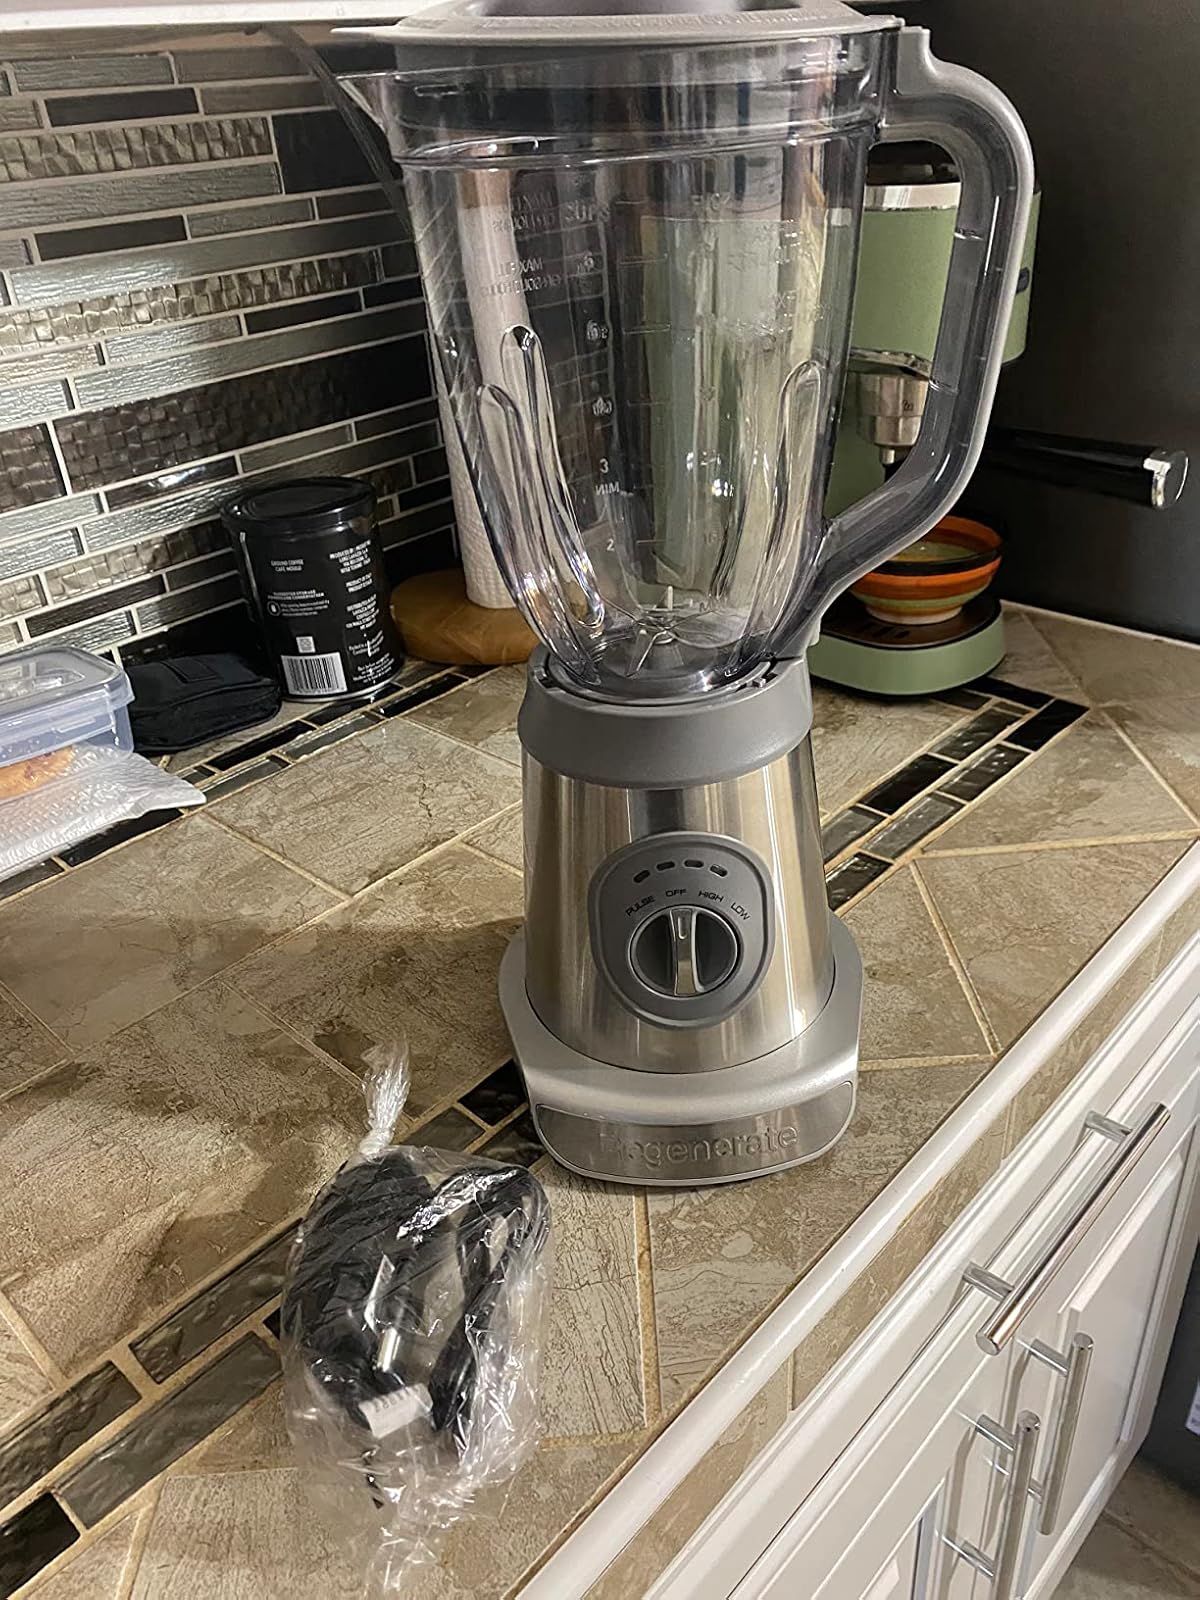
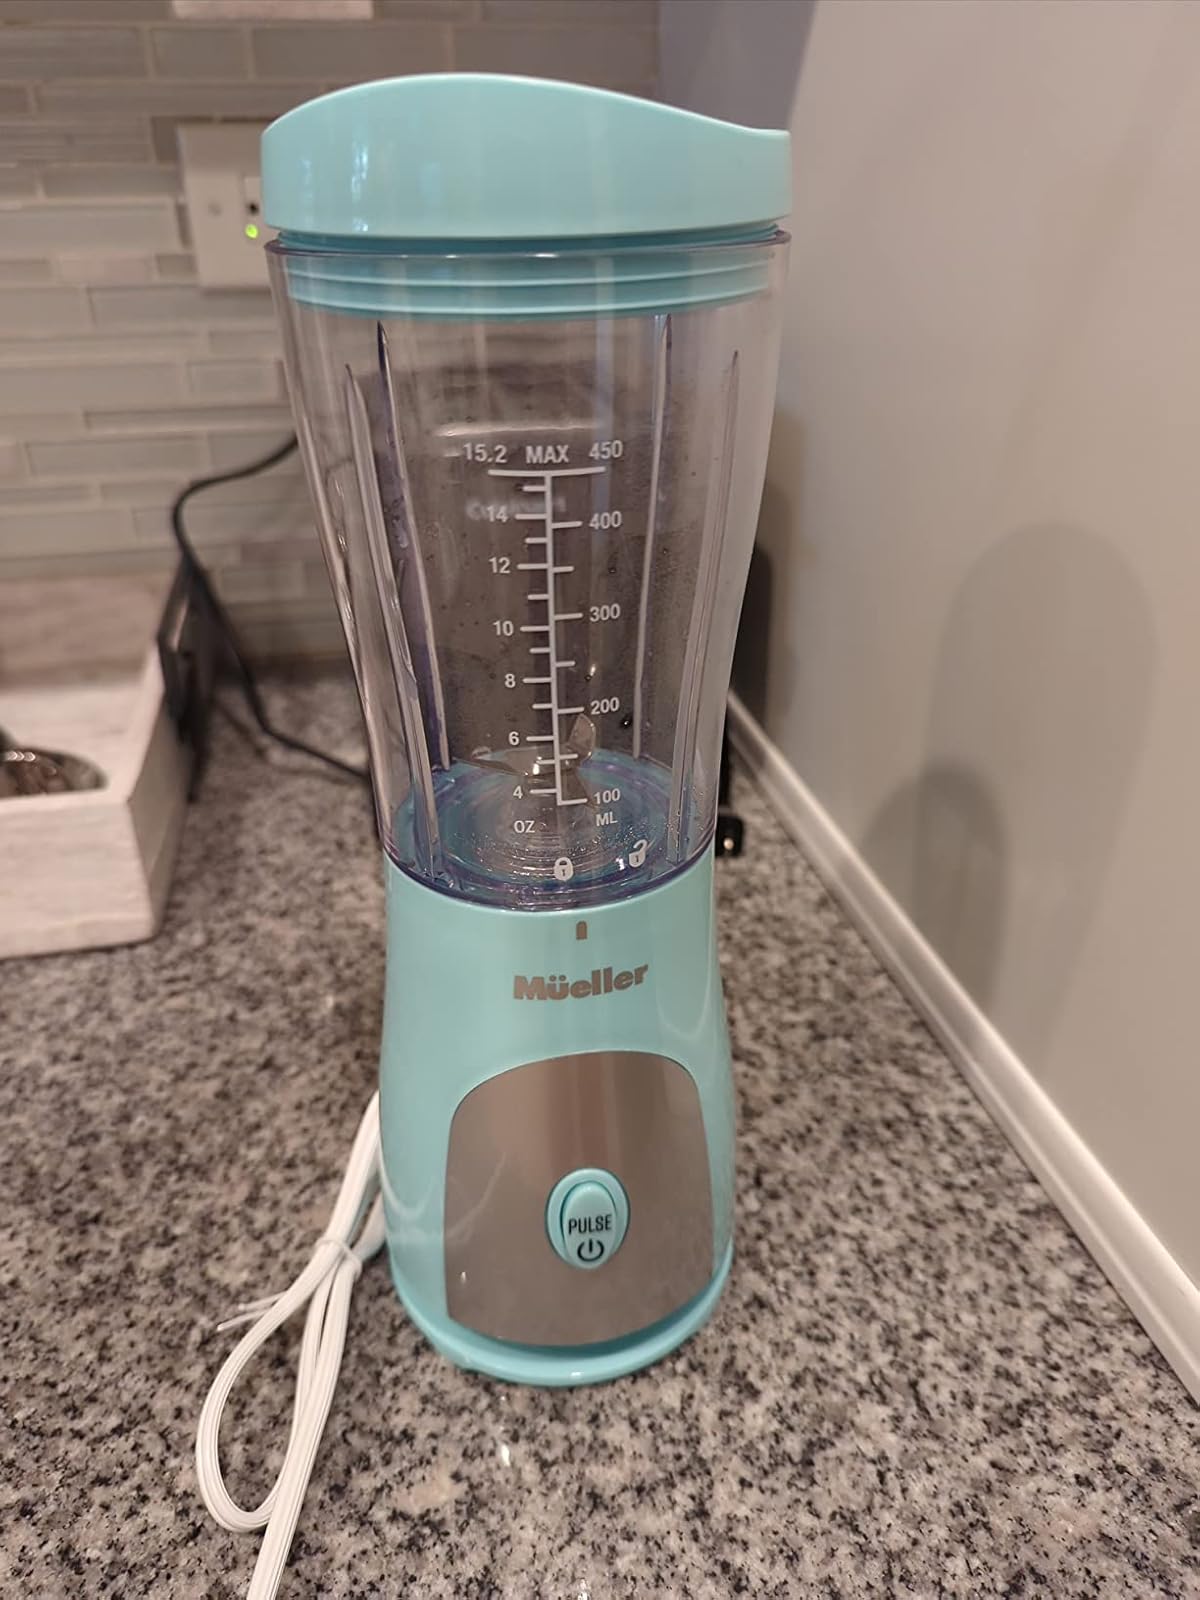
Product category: items_blender
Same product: no